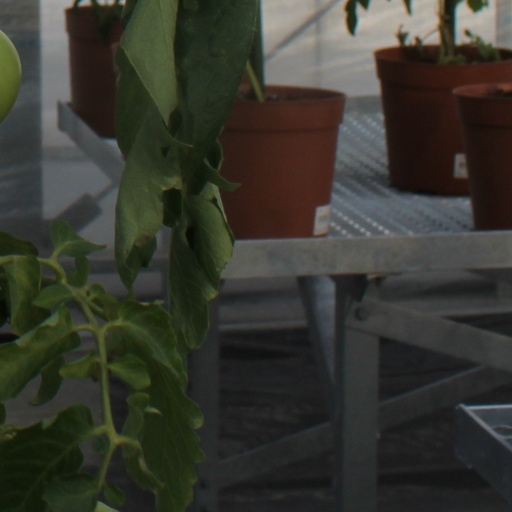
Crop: tomato